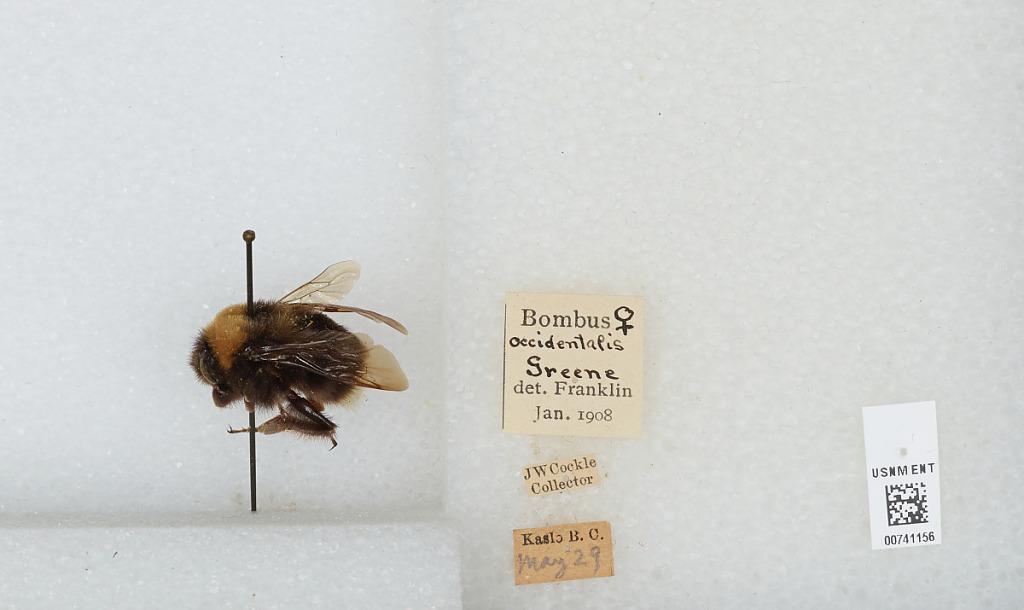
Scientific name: Bombus (Bombus) occidentalis Greene
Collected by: J. Cockle
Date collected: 1929-5-
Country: Canada
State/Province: British Columbia
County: West Kootenay
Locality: Kaslo
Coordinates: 49.9133, -116.911
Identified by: Franklin